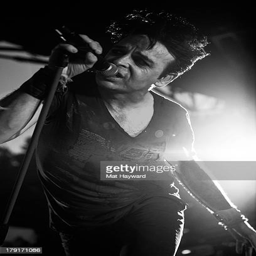
synthpop artist performs on stage during festival